Jan Renders

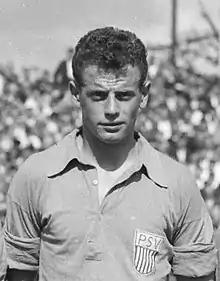

Jan Renders (born 11 February 1938) is a Dutch footballer. He played in five matches for the Netherlands national football team from 1959 to 1962.